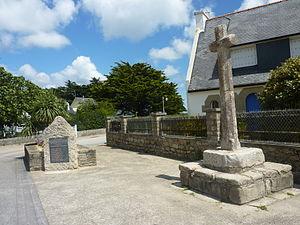
Île-Tudy
L'Île-Tudy [il tydi] est une commune du département du Finistère, en Bretagne. Elle est située sur la presqu'île du même nom, située sur la rive gauche de l'embouchure de la Rivière de Pont-l'Abbé, face à Loctudy situé sur la rive droite, et se trouve à 20 km de Quimper.